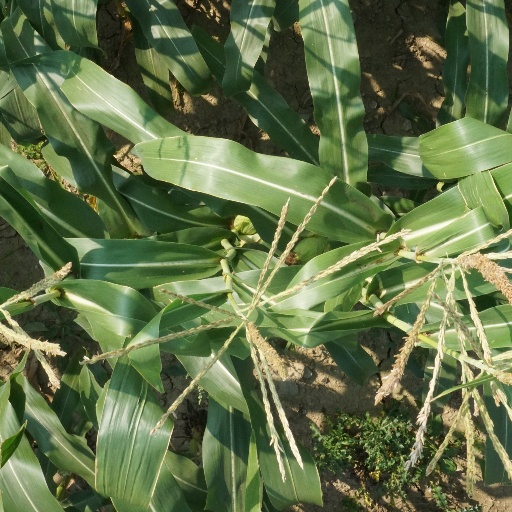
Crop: maize; corn